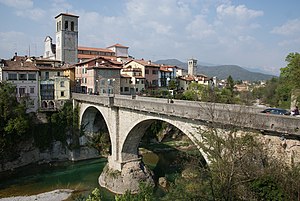
Cividale del Friuli
Cividale del Friuli er en by og kommune i det nordlige Italien tæt ved grænsen til Slovenien. Byen blev grundlagt omkring 50 f.Kr. af Julius Cæsar, som gav den navnet Forum Iulii. I 500-tallet blev den besat af langobarderne. I 776 blev den besat af frankernes kejser Karl den Store. I 1419 kom den ind under Republikken Venedig; 1813 til Kejserriget Østrig for endelig i 1866 at blive italiensk.